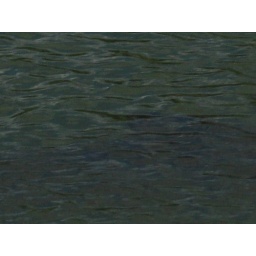
Whats in the Pava river I have to cross (3 sharks)